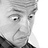
Emotion: surprise